Onésimo Redondo

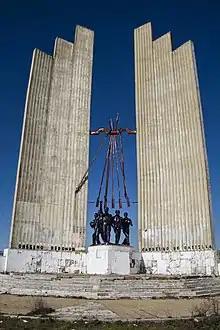
Monument to Onésimo Redondo, Valladolid (demolished 2016)

A monument to Redondo was erected on top of , at the southern end of the municipality of Valladolid. The Monument to Onésimo Redondo was inaugurated in 1961, and demolished in compliance with the Historical Memory Law in February 2016.